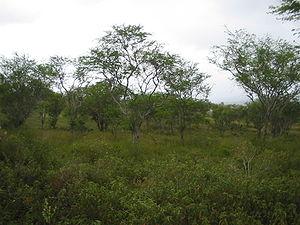
La caatinga est une écorégion terrestre du WWF appartenant au biome des déserts et brousses xériques de l'écozone néotropicale.